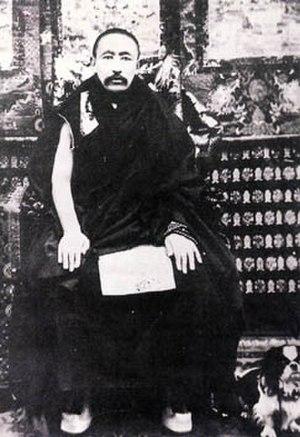
Thubten Chökyi Nyima, est le 9ᵉ panchen-lama du Tibet.